The Kongouro from New Holland

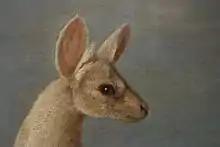
Detail of Kangaroo head.

The Kongouro from New Holland is an oil painting by George Stubbs. Depicting a kangaroo, it is the first painting of an Australian animal in Western art, along with a painting of a dingo—"Portrait of a Large Dog"—also by George Stubbs. It is part of the collection of the National Maritime Museum in Greenwich, London. The work was commissioned by Joseph Banks and based on the inflated skin of an animal he had collected from the east coast of Australia in 1770 during Lieutenant James Cook's first voyage of discovery. It also seems to be based on Sydney Parkinson's drawing of a kangaroo; Parkinson was Joseph Banks's botanical illustrator on the first voyage of James Cook. It depicts the animal sitting on a rock and looking over its shoulder with a backdrop of trees and mountains. The two were the only two paintings that Stubbs did not draw from a live subject.